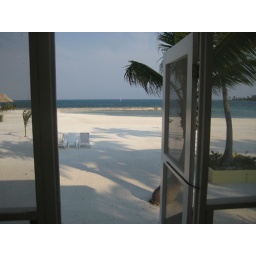
Each cabana has another screen wall layer to prevent insects from getting in